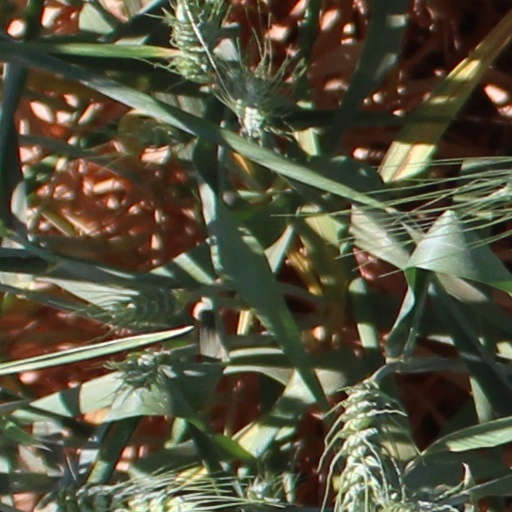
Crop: wheat